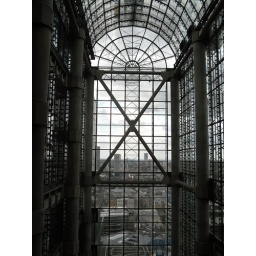
Inside the Lloyd's building - taken from the top floor landing near the boardroom looking out over the atrium